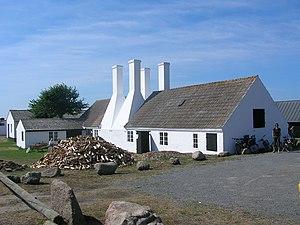
Hasle est une ville du Danemark, sur l'île de Bornholm dans la mer Baltique. D'une superficie de 115 km² et avec une population de 6 382 habitants, elle fait partie de la commune de Bornholm.